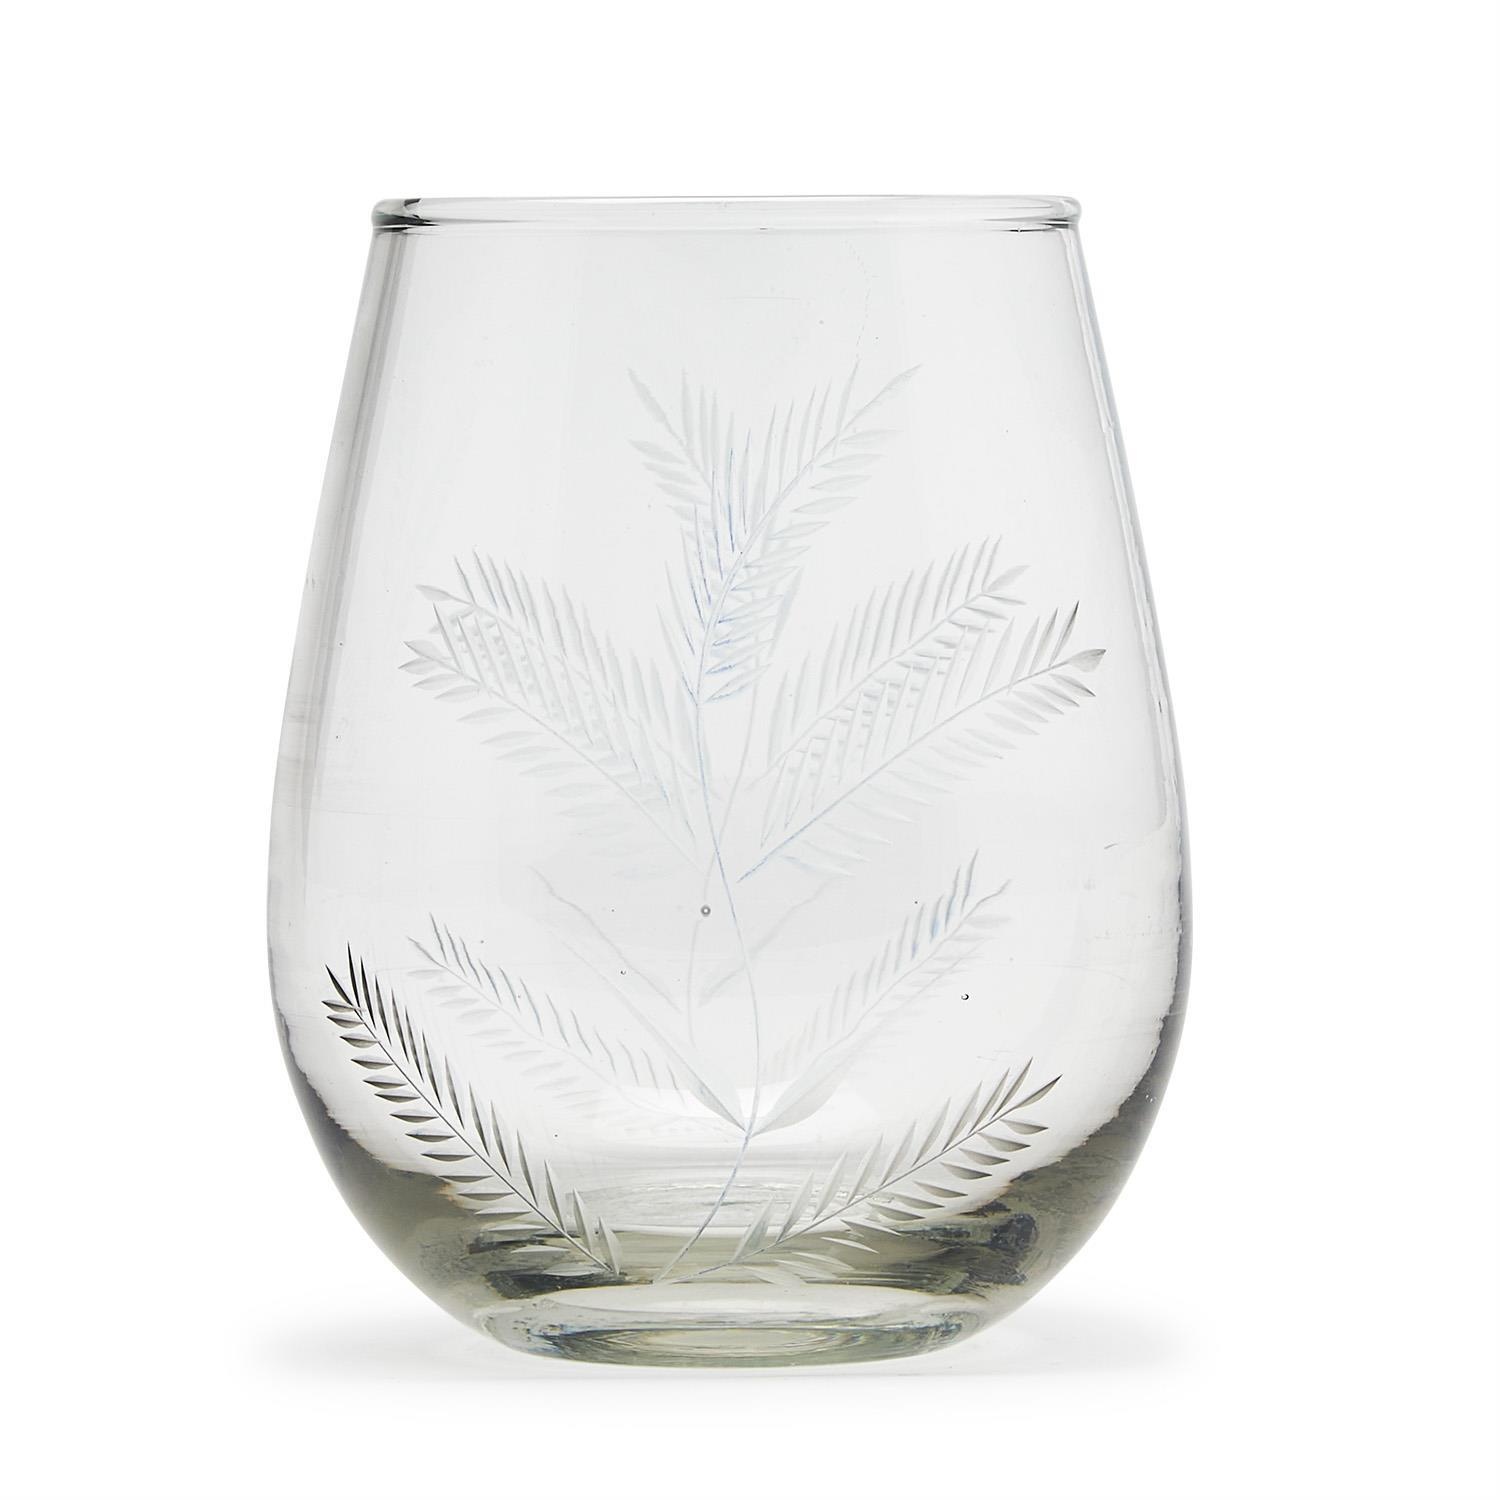
Etched Fern Stemless Wine Glass
Pour up your favorite wine in these beautifully fern detailed stemless wine glasses. These glasses will bring a chic touch to your favorite barware assortment. Hand-blown Features etched fern design Holds 16 ounces Dishwasher safe
Brand: Maggie Griffin at Home
Category: Home & Garden > Kitchen & Dining > Tableware > Drinkware > Stemware > Wine Glasses